Describe the emotion expressed in this image:  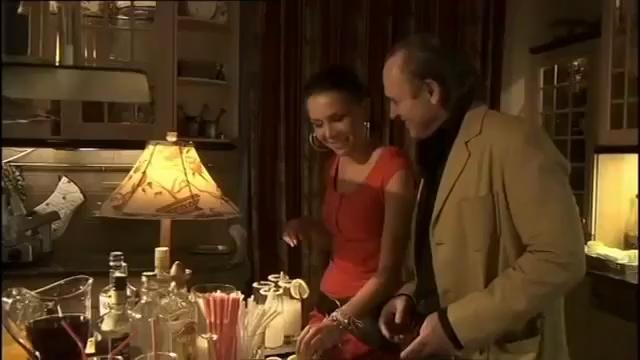
This person displays Fear, valence and arousal with high intensity.